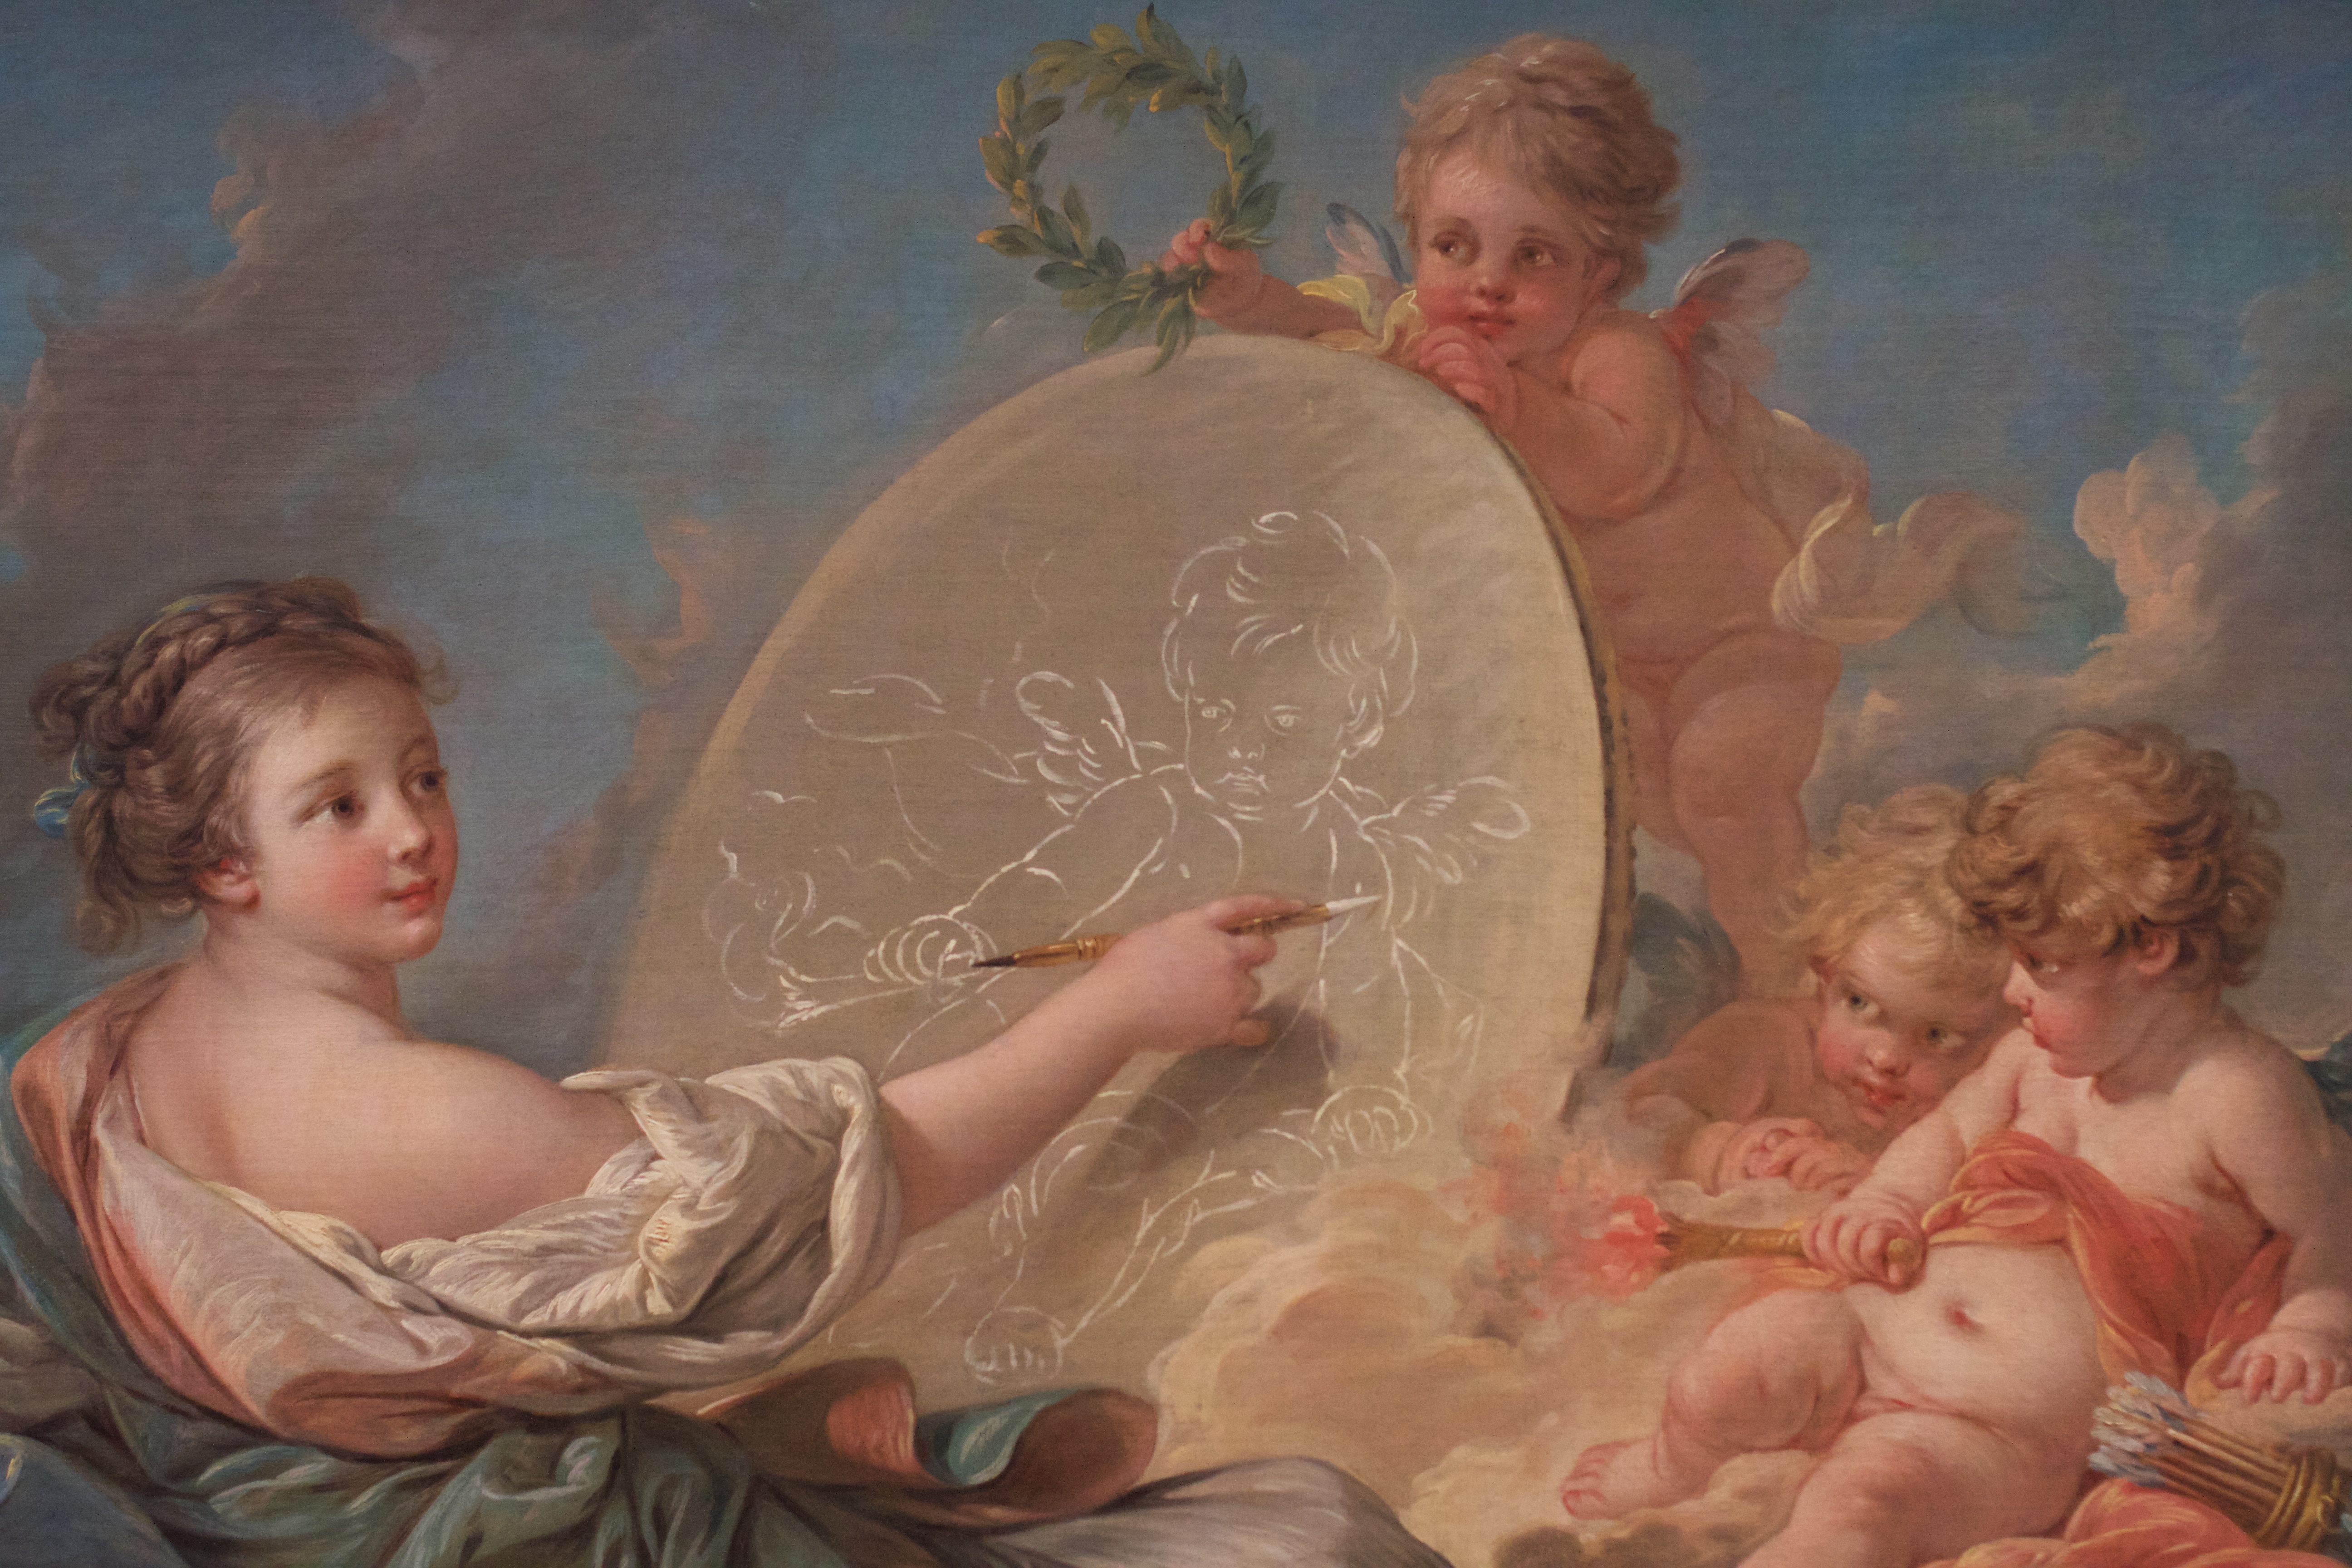
portrait, child, painting, angel, mythology, fictional character